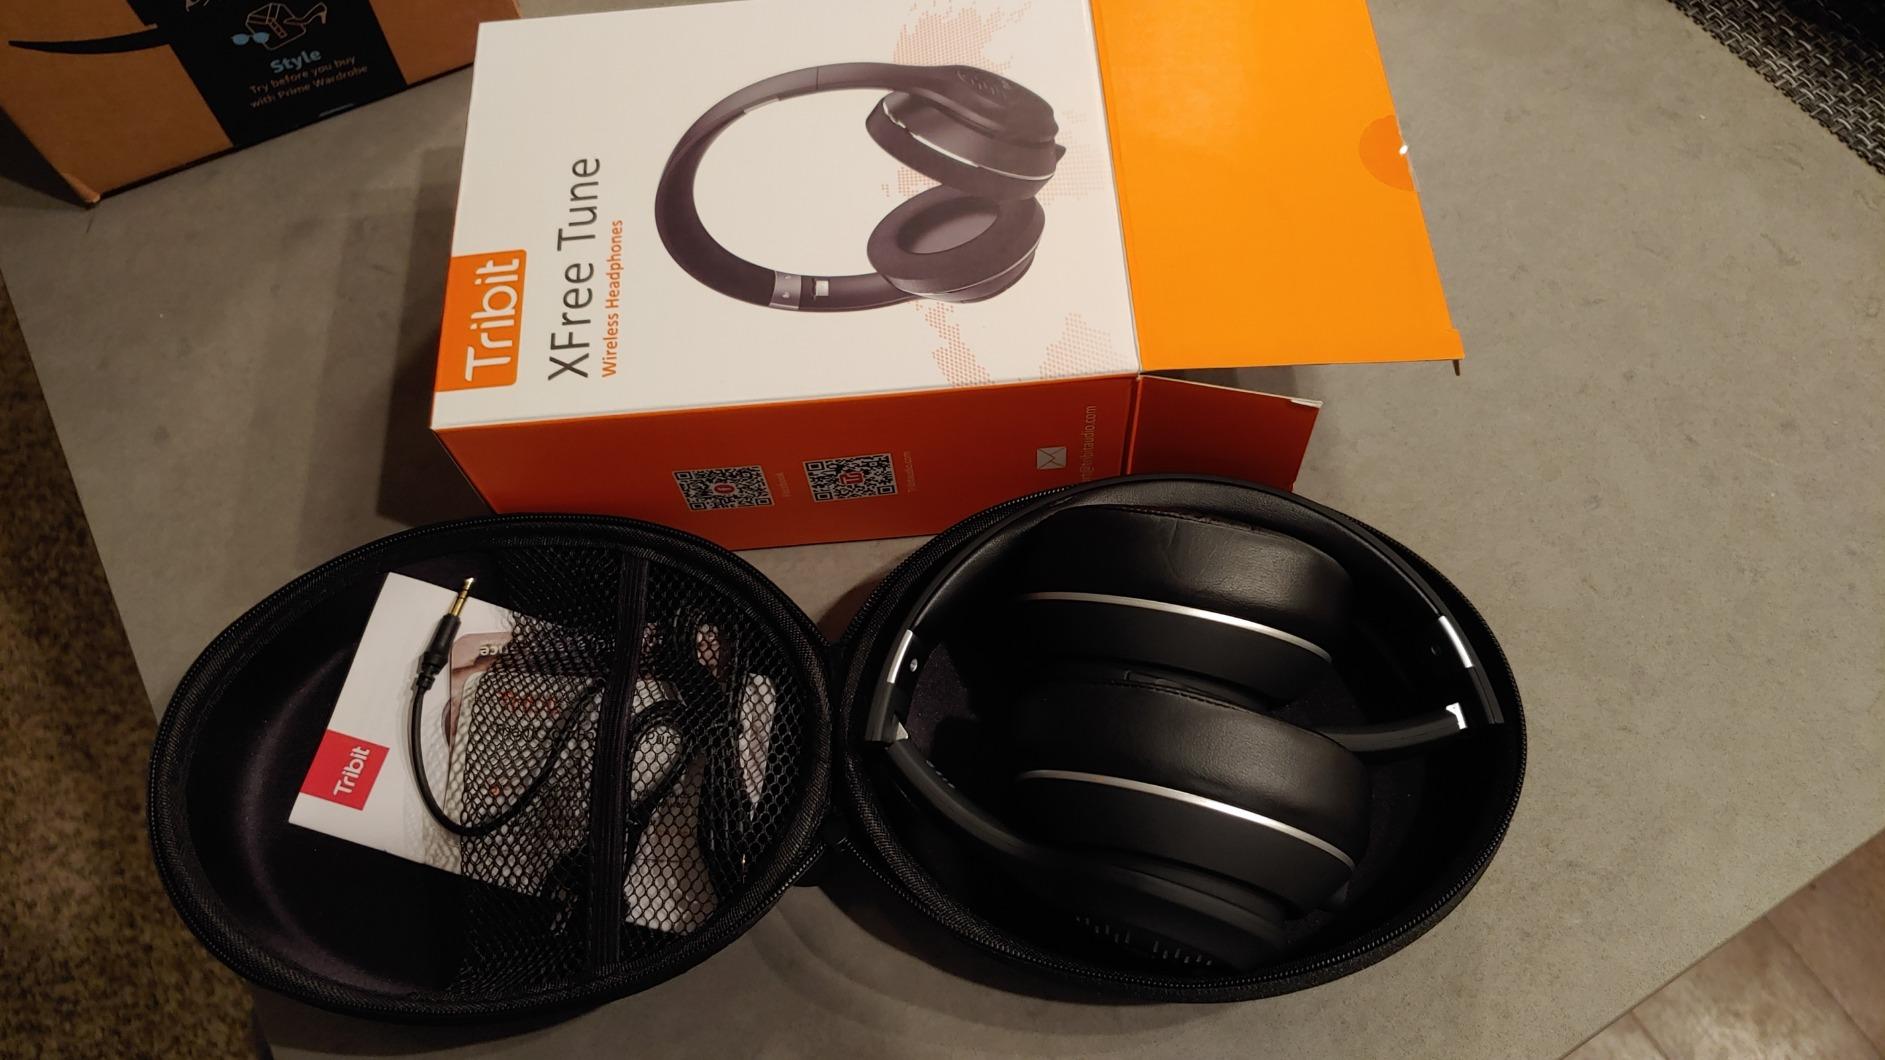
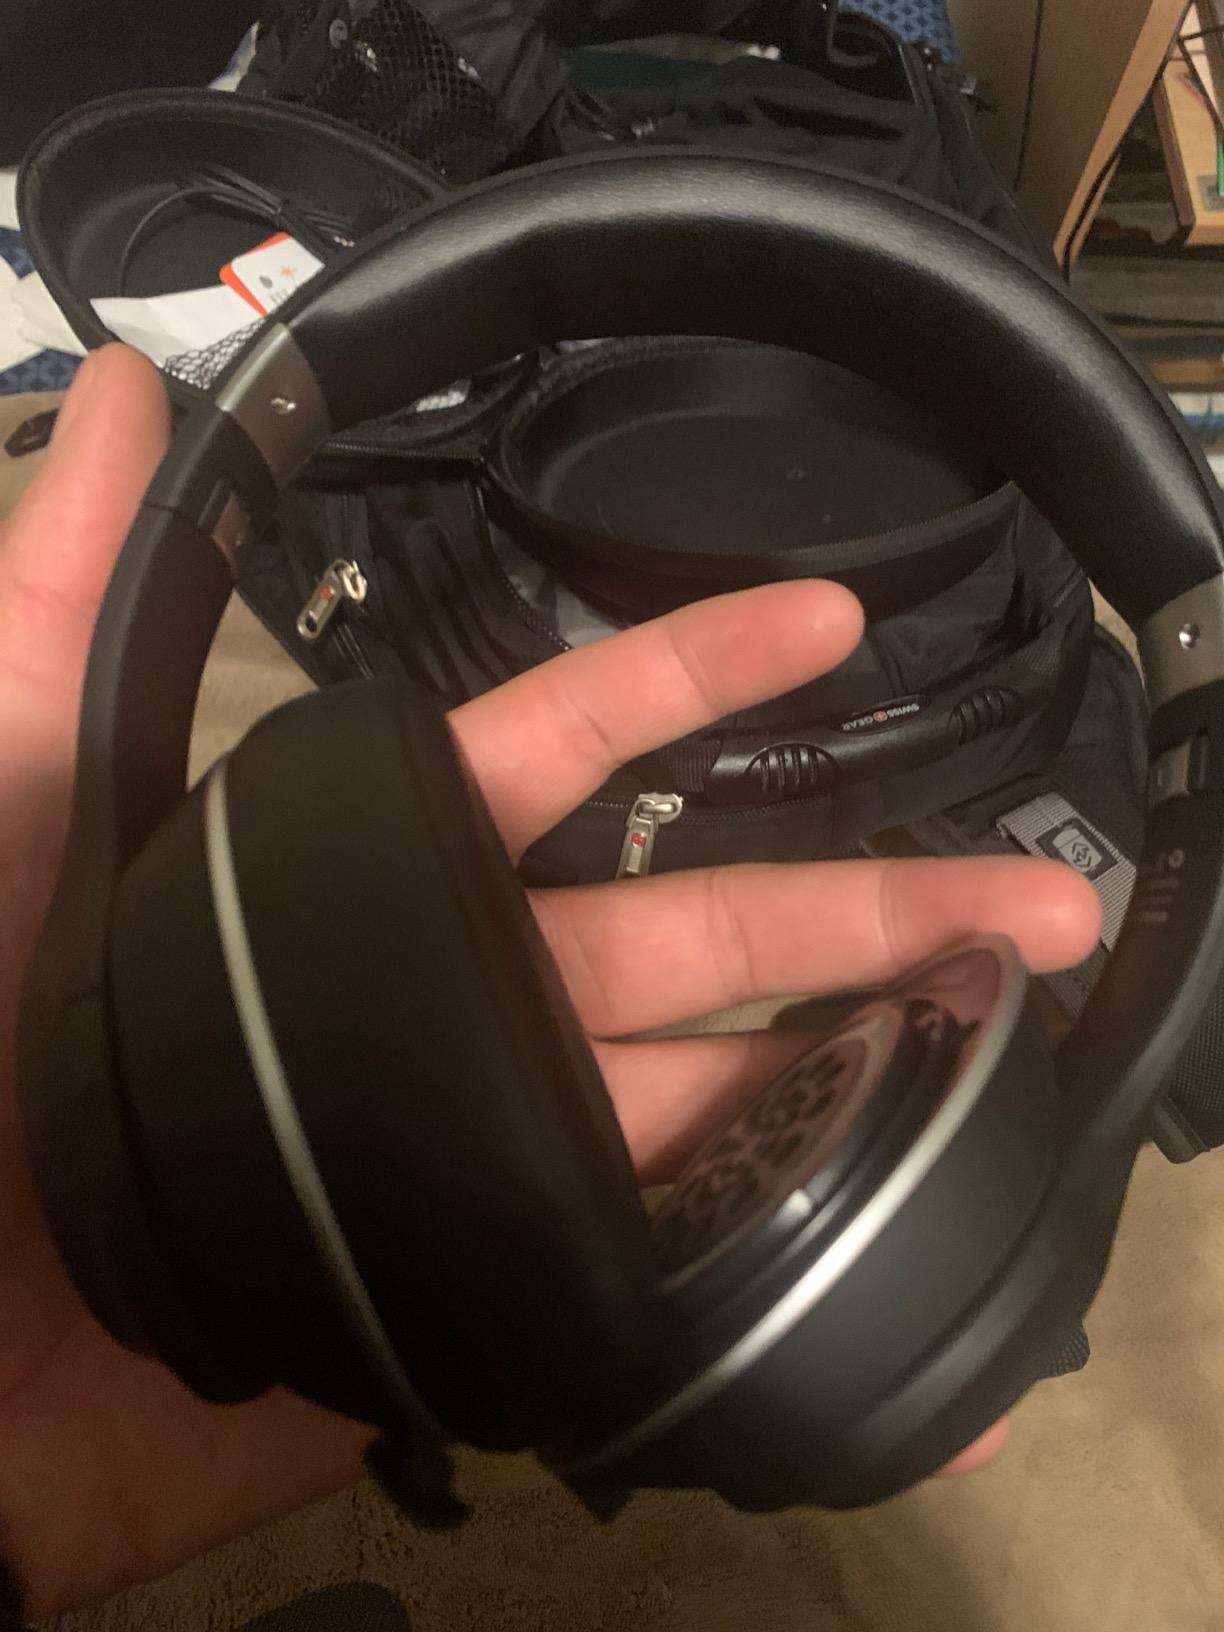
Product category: headphones
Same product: yes